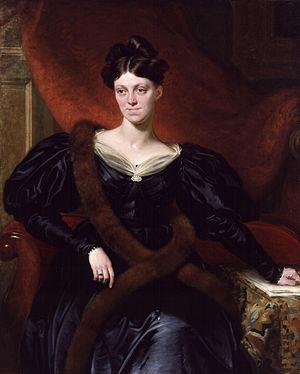
Harriet Martineau, née le 12 juin 1802 à Norwich et morte le 27 juin 1876 à Ambleside, est une journaliste, écrivaine, sociologue et militante féministe britannique.